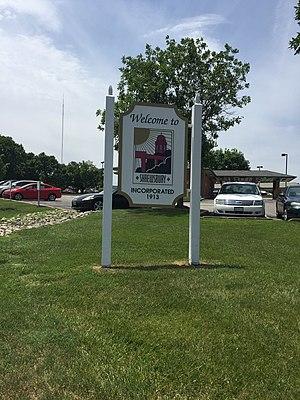
Shrewsbury est une ville de la proche banlieue de Saint-Louis, dans le comté de Saint-Louis, dans le Missouri, aux États-Unis. Située à l'est du comté, elle est incorporée en 1913.